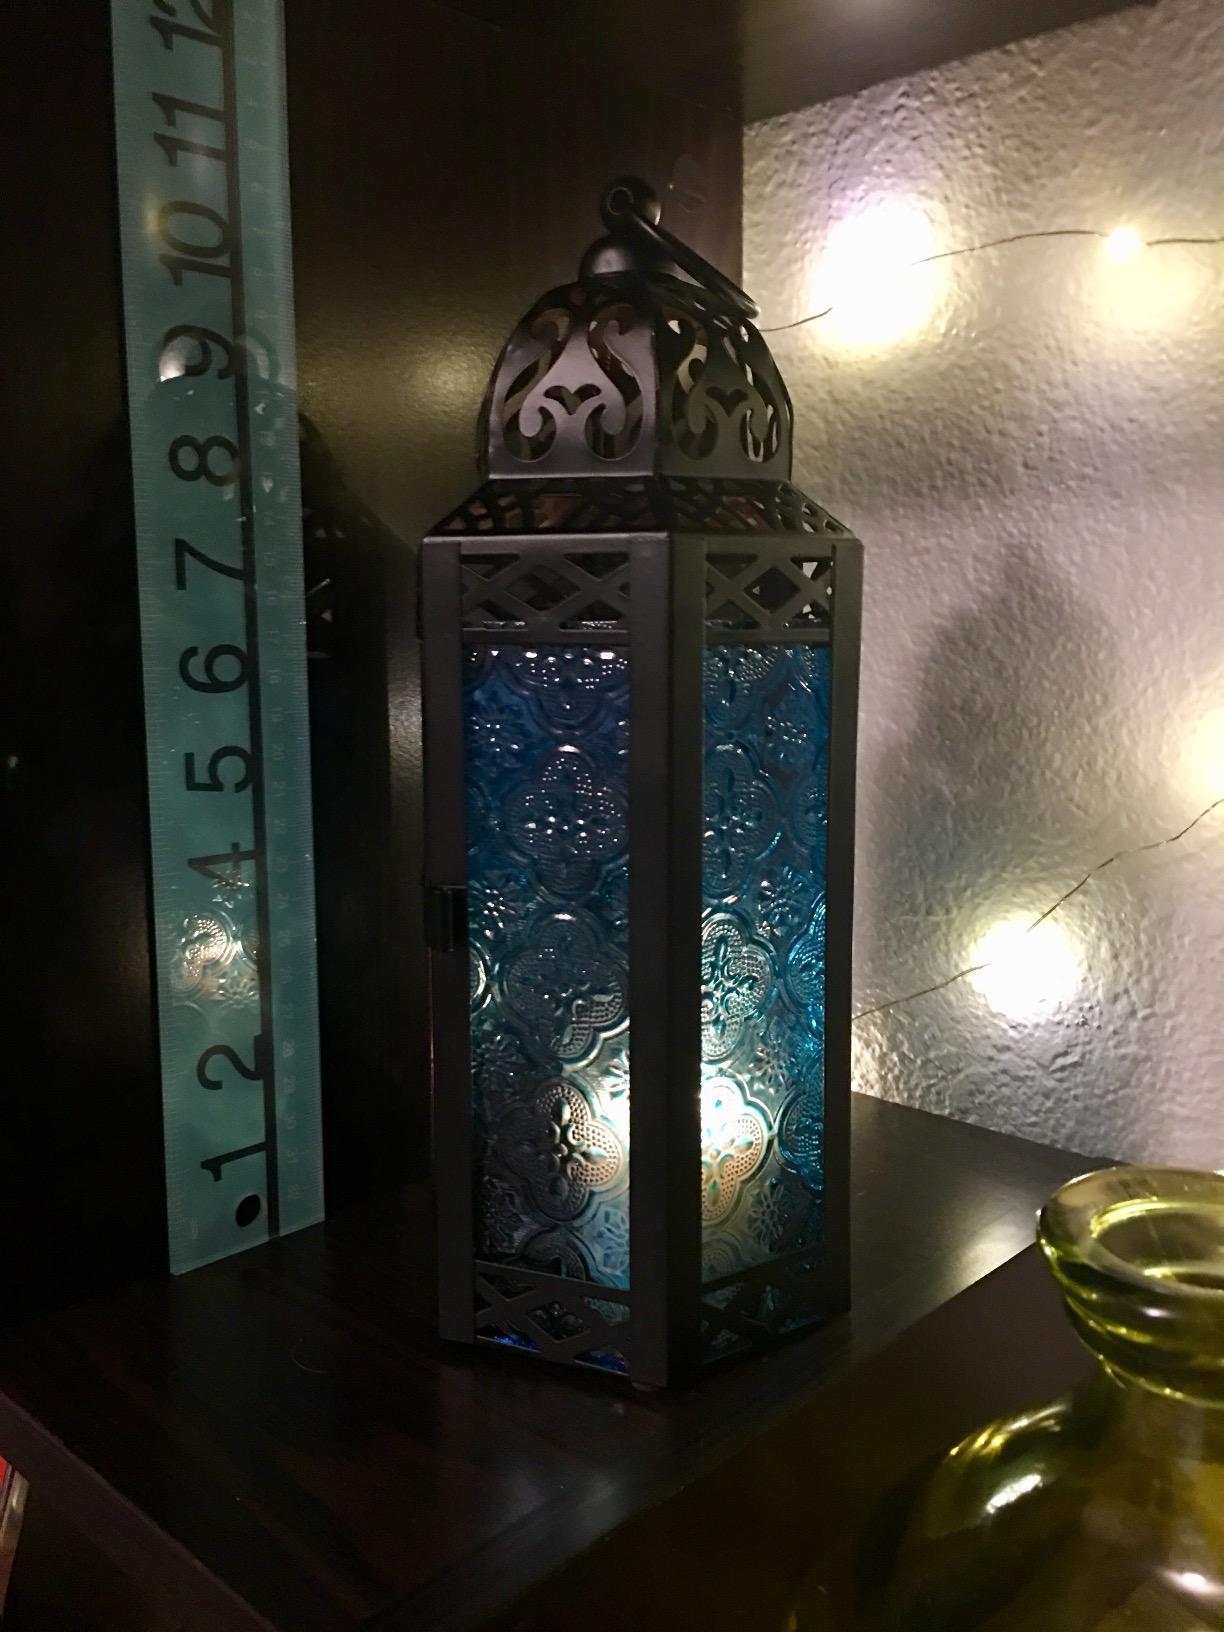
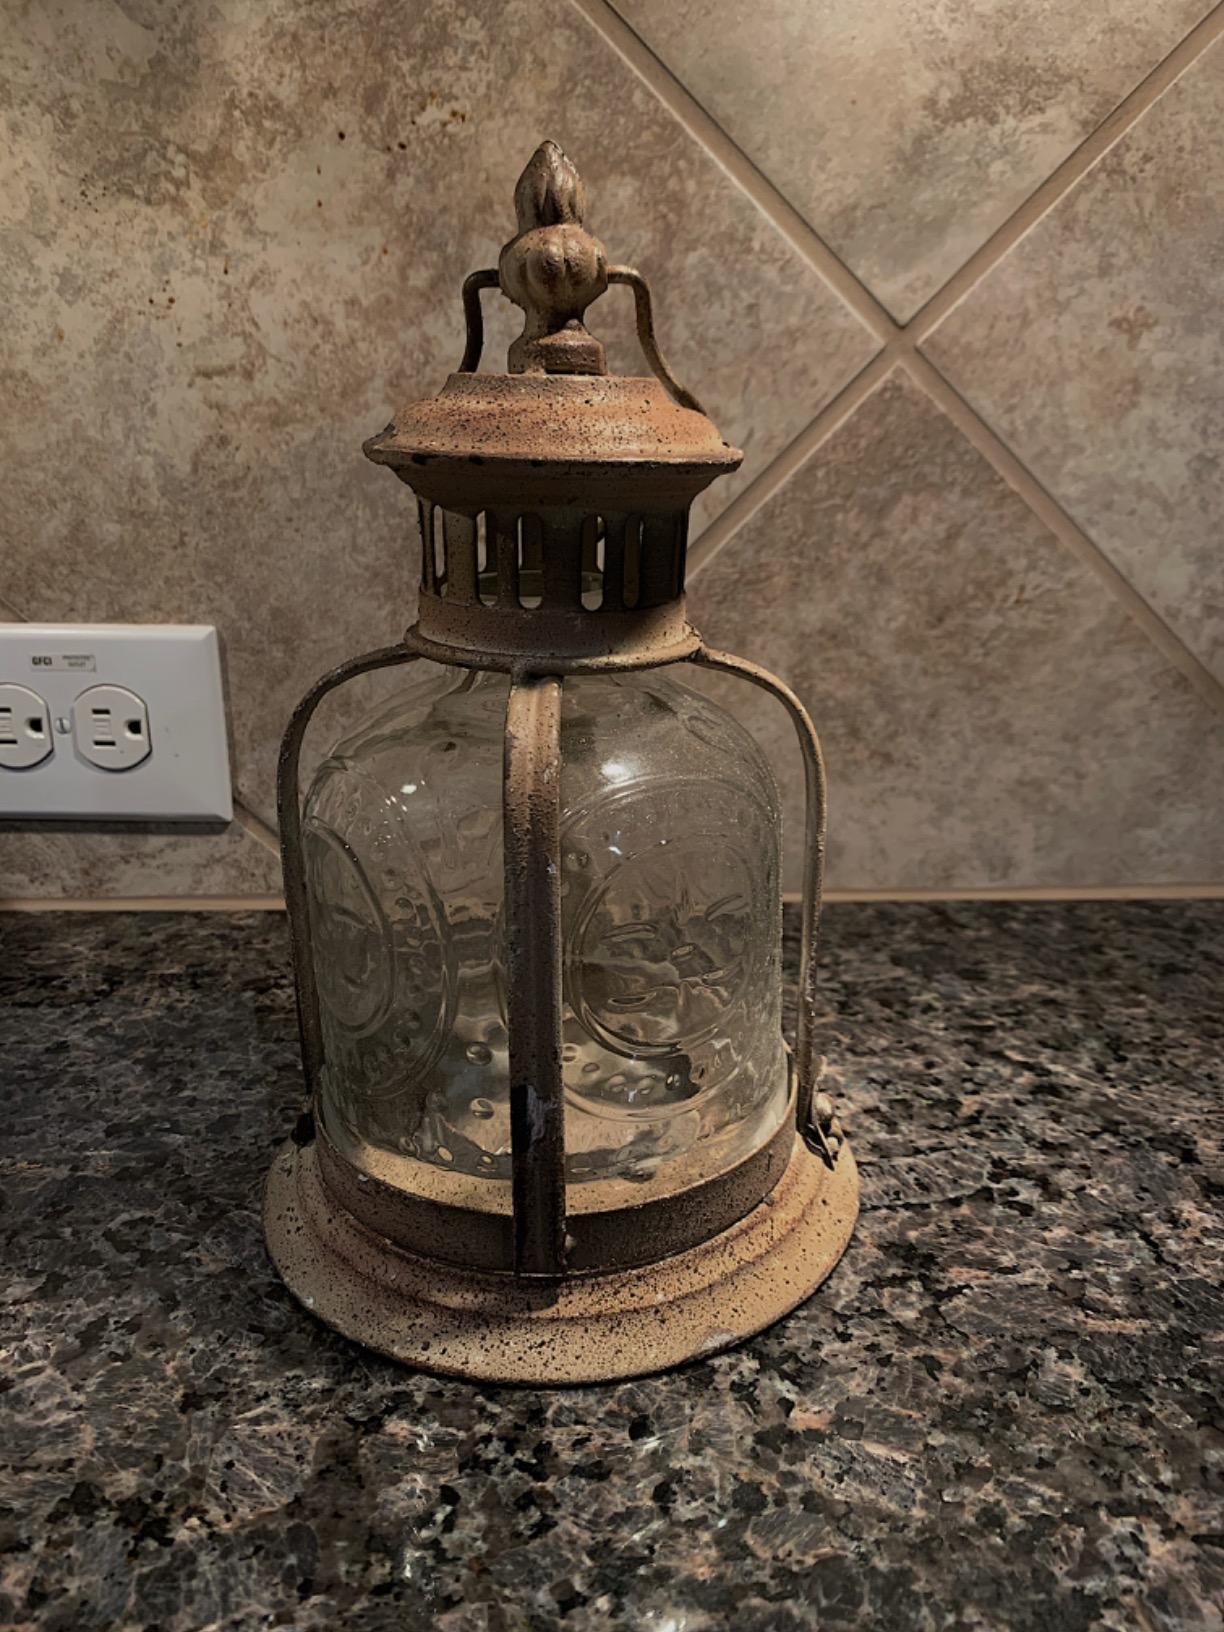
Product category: lantern
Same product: no